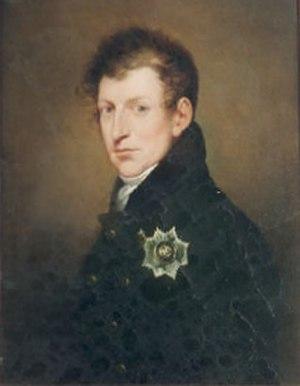
Ernst-Christian-August, baron von Gersdorff, est un diplomate et homme d'État saxon.